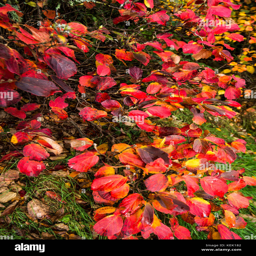
house and gardens in autumn .